Chetiri Bandere Monument

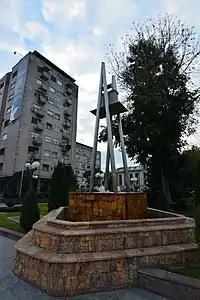
Chetiri Bandere

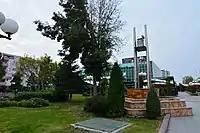
Chetiri Bandere 2

Chetiri Bandere Monument ("English: Four Pools") ("Macedonian Cyrillic: Четири бандере") is a monument in Kumanovo, North Macedonia. The monument is a replica of the city's first transformer which functioned from 1926 until the mid 1950s, it was located in the centre of the city so in that way became a symbol of it.